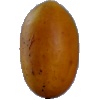
Label: Cucumber Ripe 2